Grand Bahama Port Authority

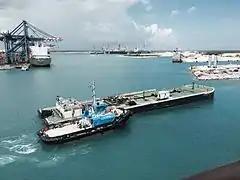
Tug and barge in Freeport Harbour, with container terminal and shipyards in background.

The Grand Bahama Port Authority (GBPA or "Port Authority") is a privately held corporation that also acts as the municipal authority for Freeport, Grand Bahama Island, The Bahamas. The GBPA was created by the Hawksbill Creek Agreement.